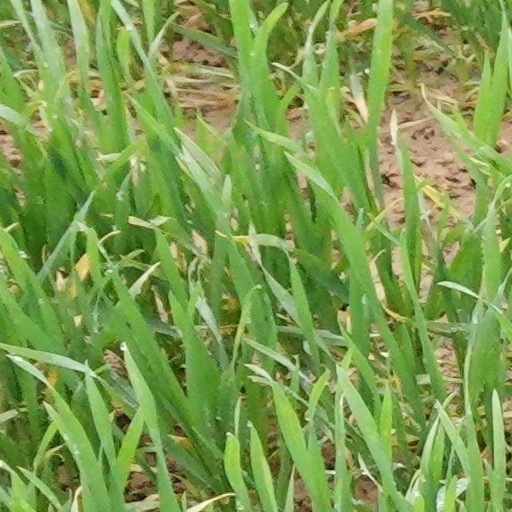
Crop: wheat